W. Claude Jones

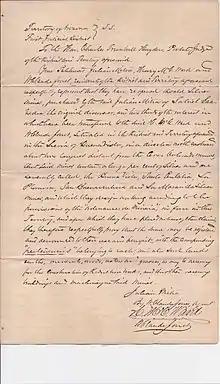
WCJ31

After re-entering the United States, Jones moved to Tucson in the newly created Arizona Territory. There he partnered with Colonel George W. Bowie and Captain C. A. Smith, both from the 5th Regiment California Volunteer Infantry, to reopen several mines in the Dragoon Mountains. The filings claimed that Jones had discovered "two ledges of goldbearing quartz" along with silver and copper deposits in June 1856 and had "reopened [them] in 1861 and 1864, but [they] have not been continually worked owing to the hostility of the Apache Indians". This was followed by other partnerships silver mines near Tubac and Mission Los Santos Ángeles de Guevavi. These partnerships appear to have revived Jones' financial health from his loss to Mexican bandits because, on July 6, 1864, he had enough resources to purchase former Sonoran Governor Manuel Gándara's share of the Mission Guevavi mine.